Galite Islands

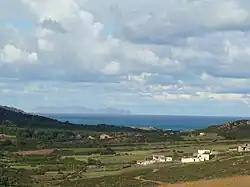
View of La Galite from Cap Serrat

The Galite Islands (Tunisian Arabic: جالطة "Jalita", French: "La Galite", Italian: "La Galita") are a rocky group of islands of volcanic origin that belong to Bizerte Governorate, northern Tunisia. They are located northwest of Cape Serrat, the closest point of the Tunisian mainland coast, from which they are separated by the Galite Channel, and almost north-by-northeast of the city of Tabarka, and south of Cape Spartivento in the south of Sardinia. The islands of the group sit atop "Banc de Galite".